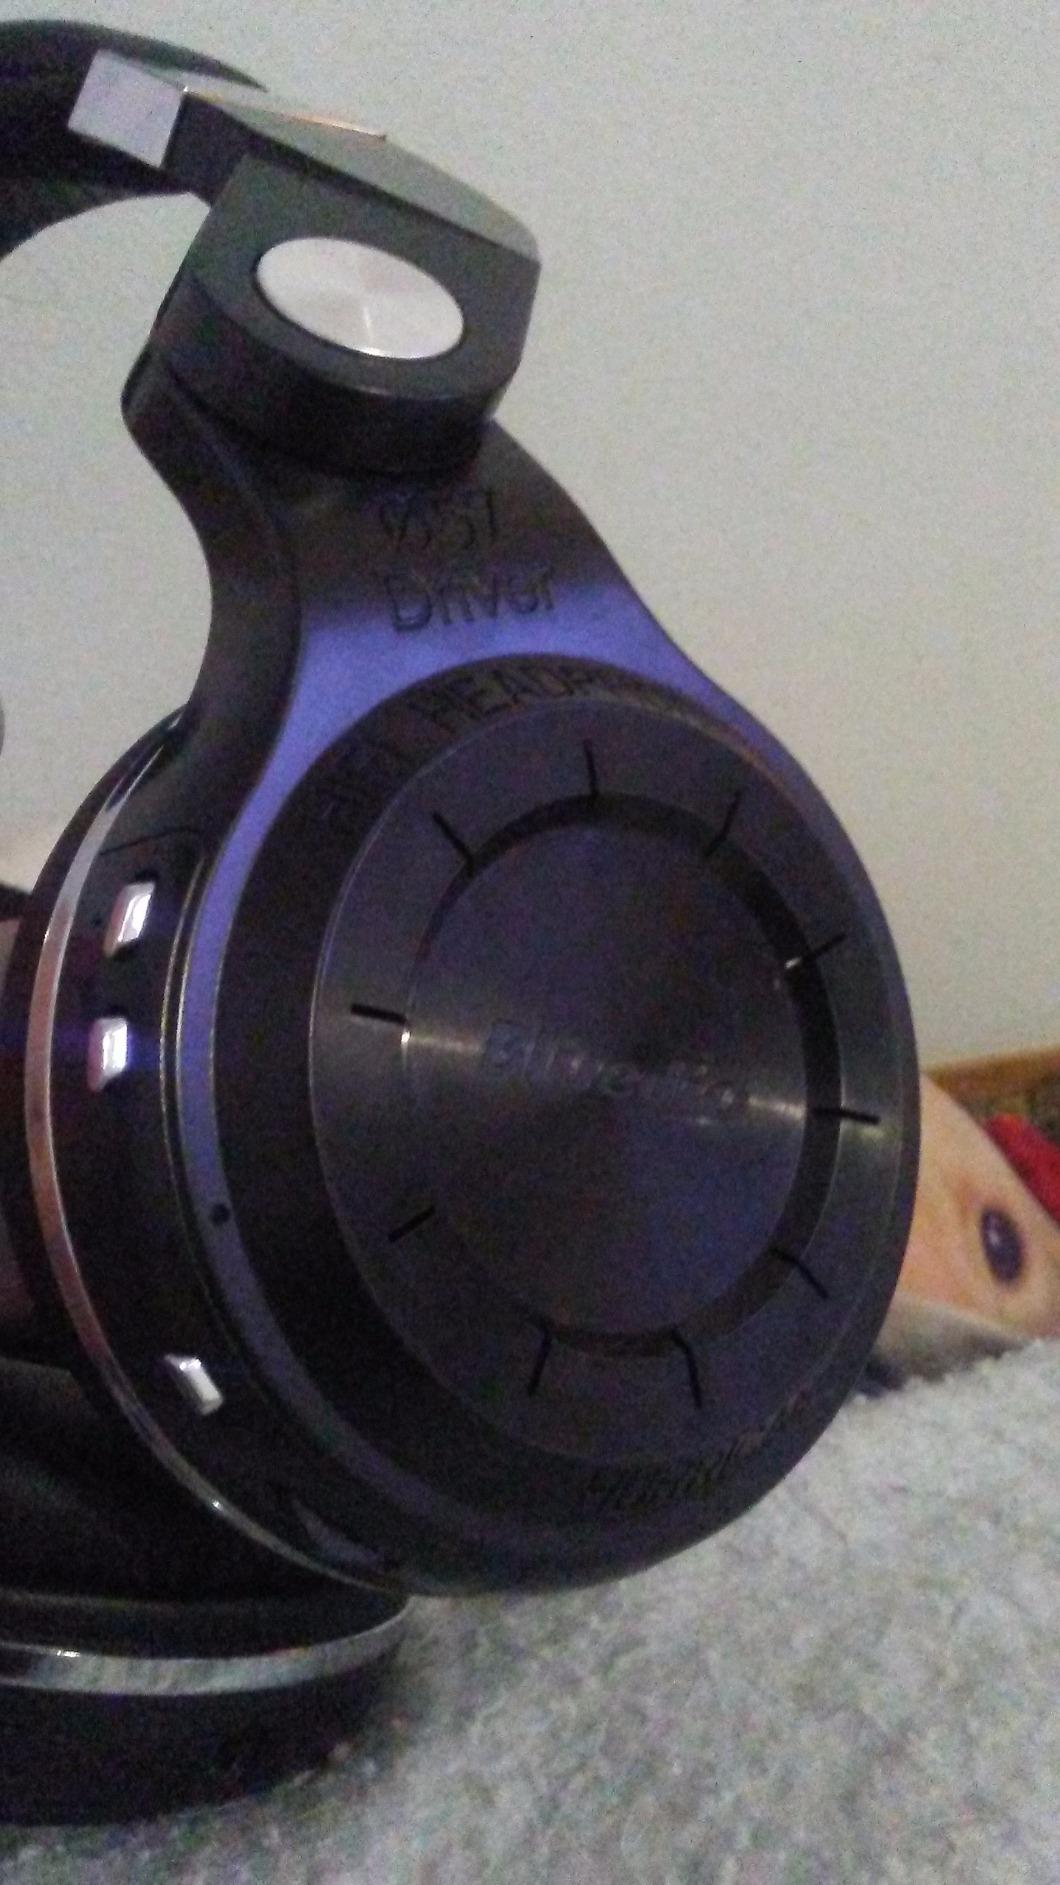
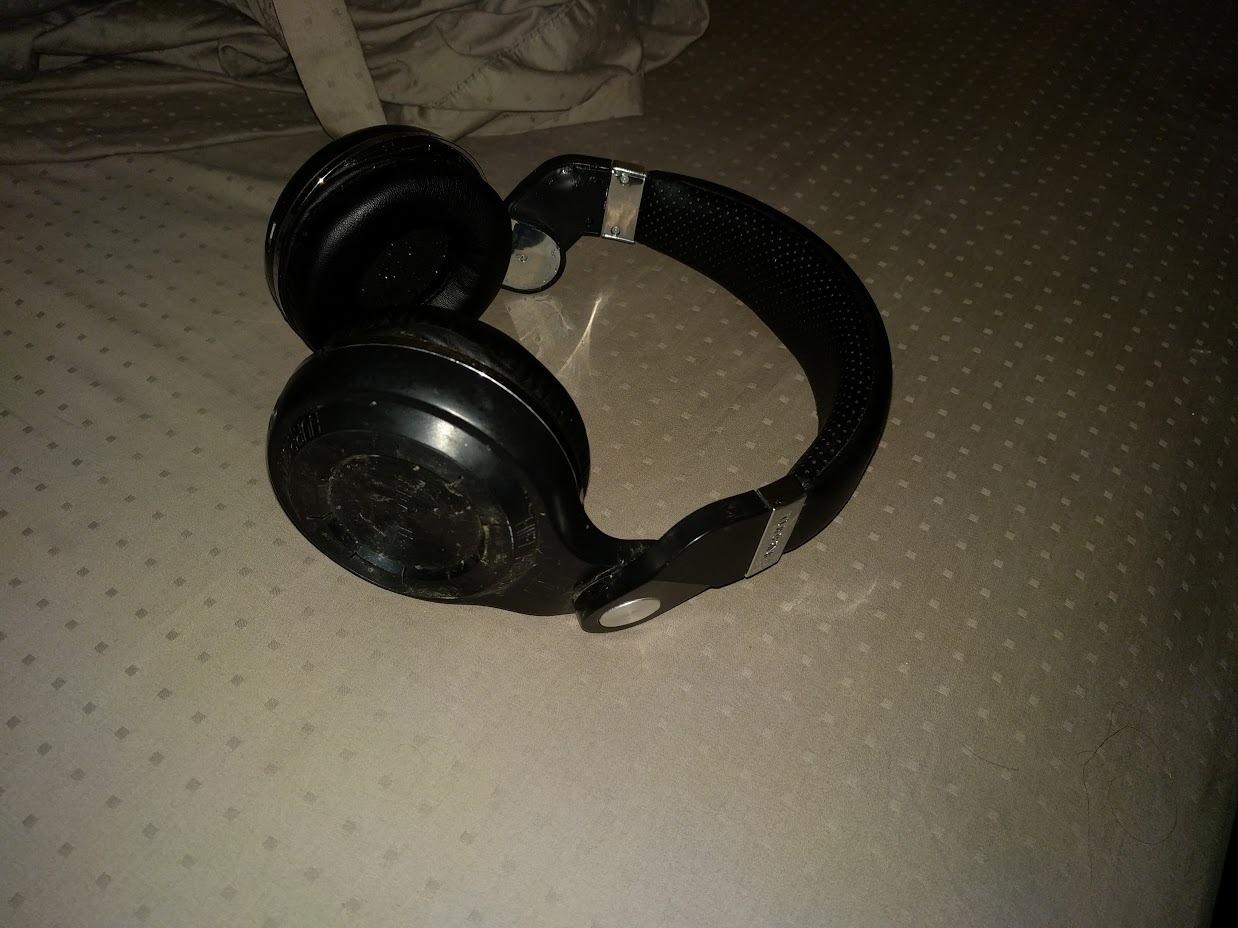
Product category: headphones
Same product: yes